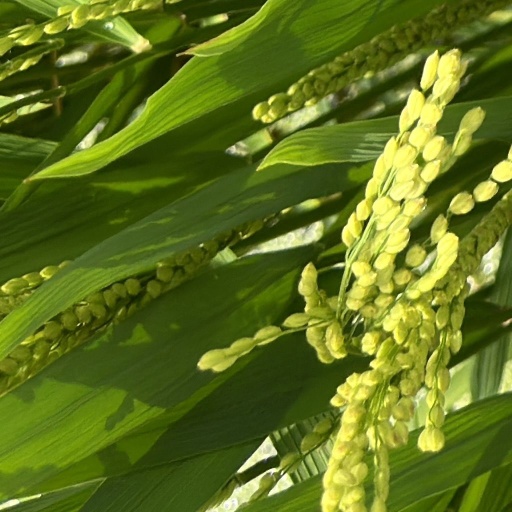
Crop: rice